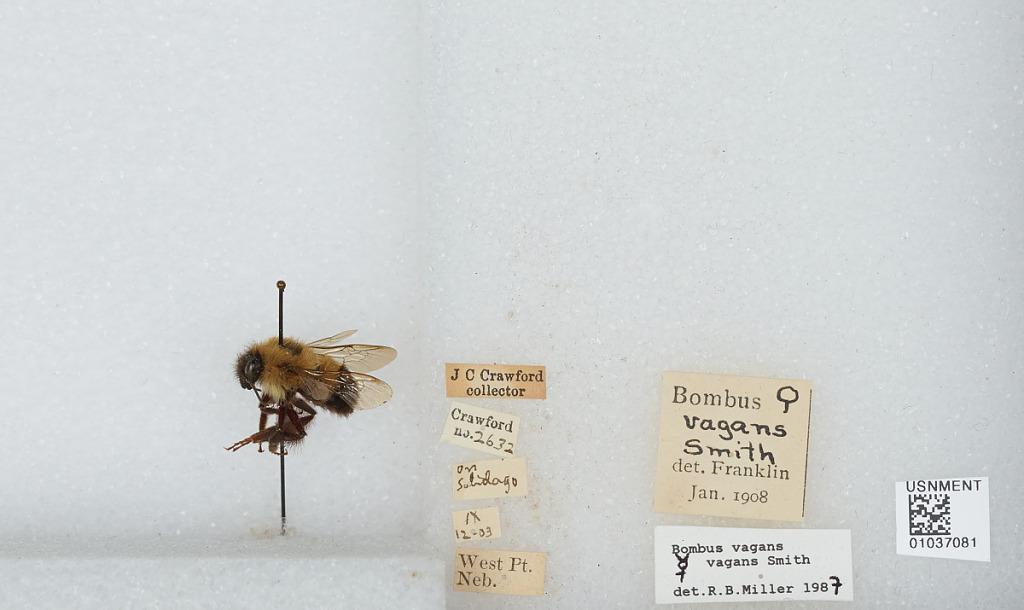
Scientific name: Bombus (Pyrobombus) vagans vagans Smith
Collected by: J. Crawford
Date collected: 1903-9-12
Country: United States
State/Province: Nebraska
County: Cuming
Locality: West Point
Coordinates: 41.8397, -96.7114